Gorges du Tarn

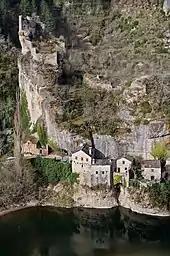
Castelbouc, overlooked by its ruined castle.

Many castles have been built along the Gorges, most of them dating back to the Middle Ages, such as those of Castelbouc, Lacaze, Hauterives, La Malène or Saint-Rome-de-Dolan.